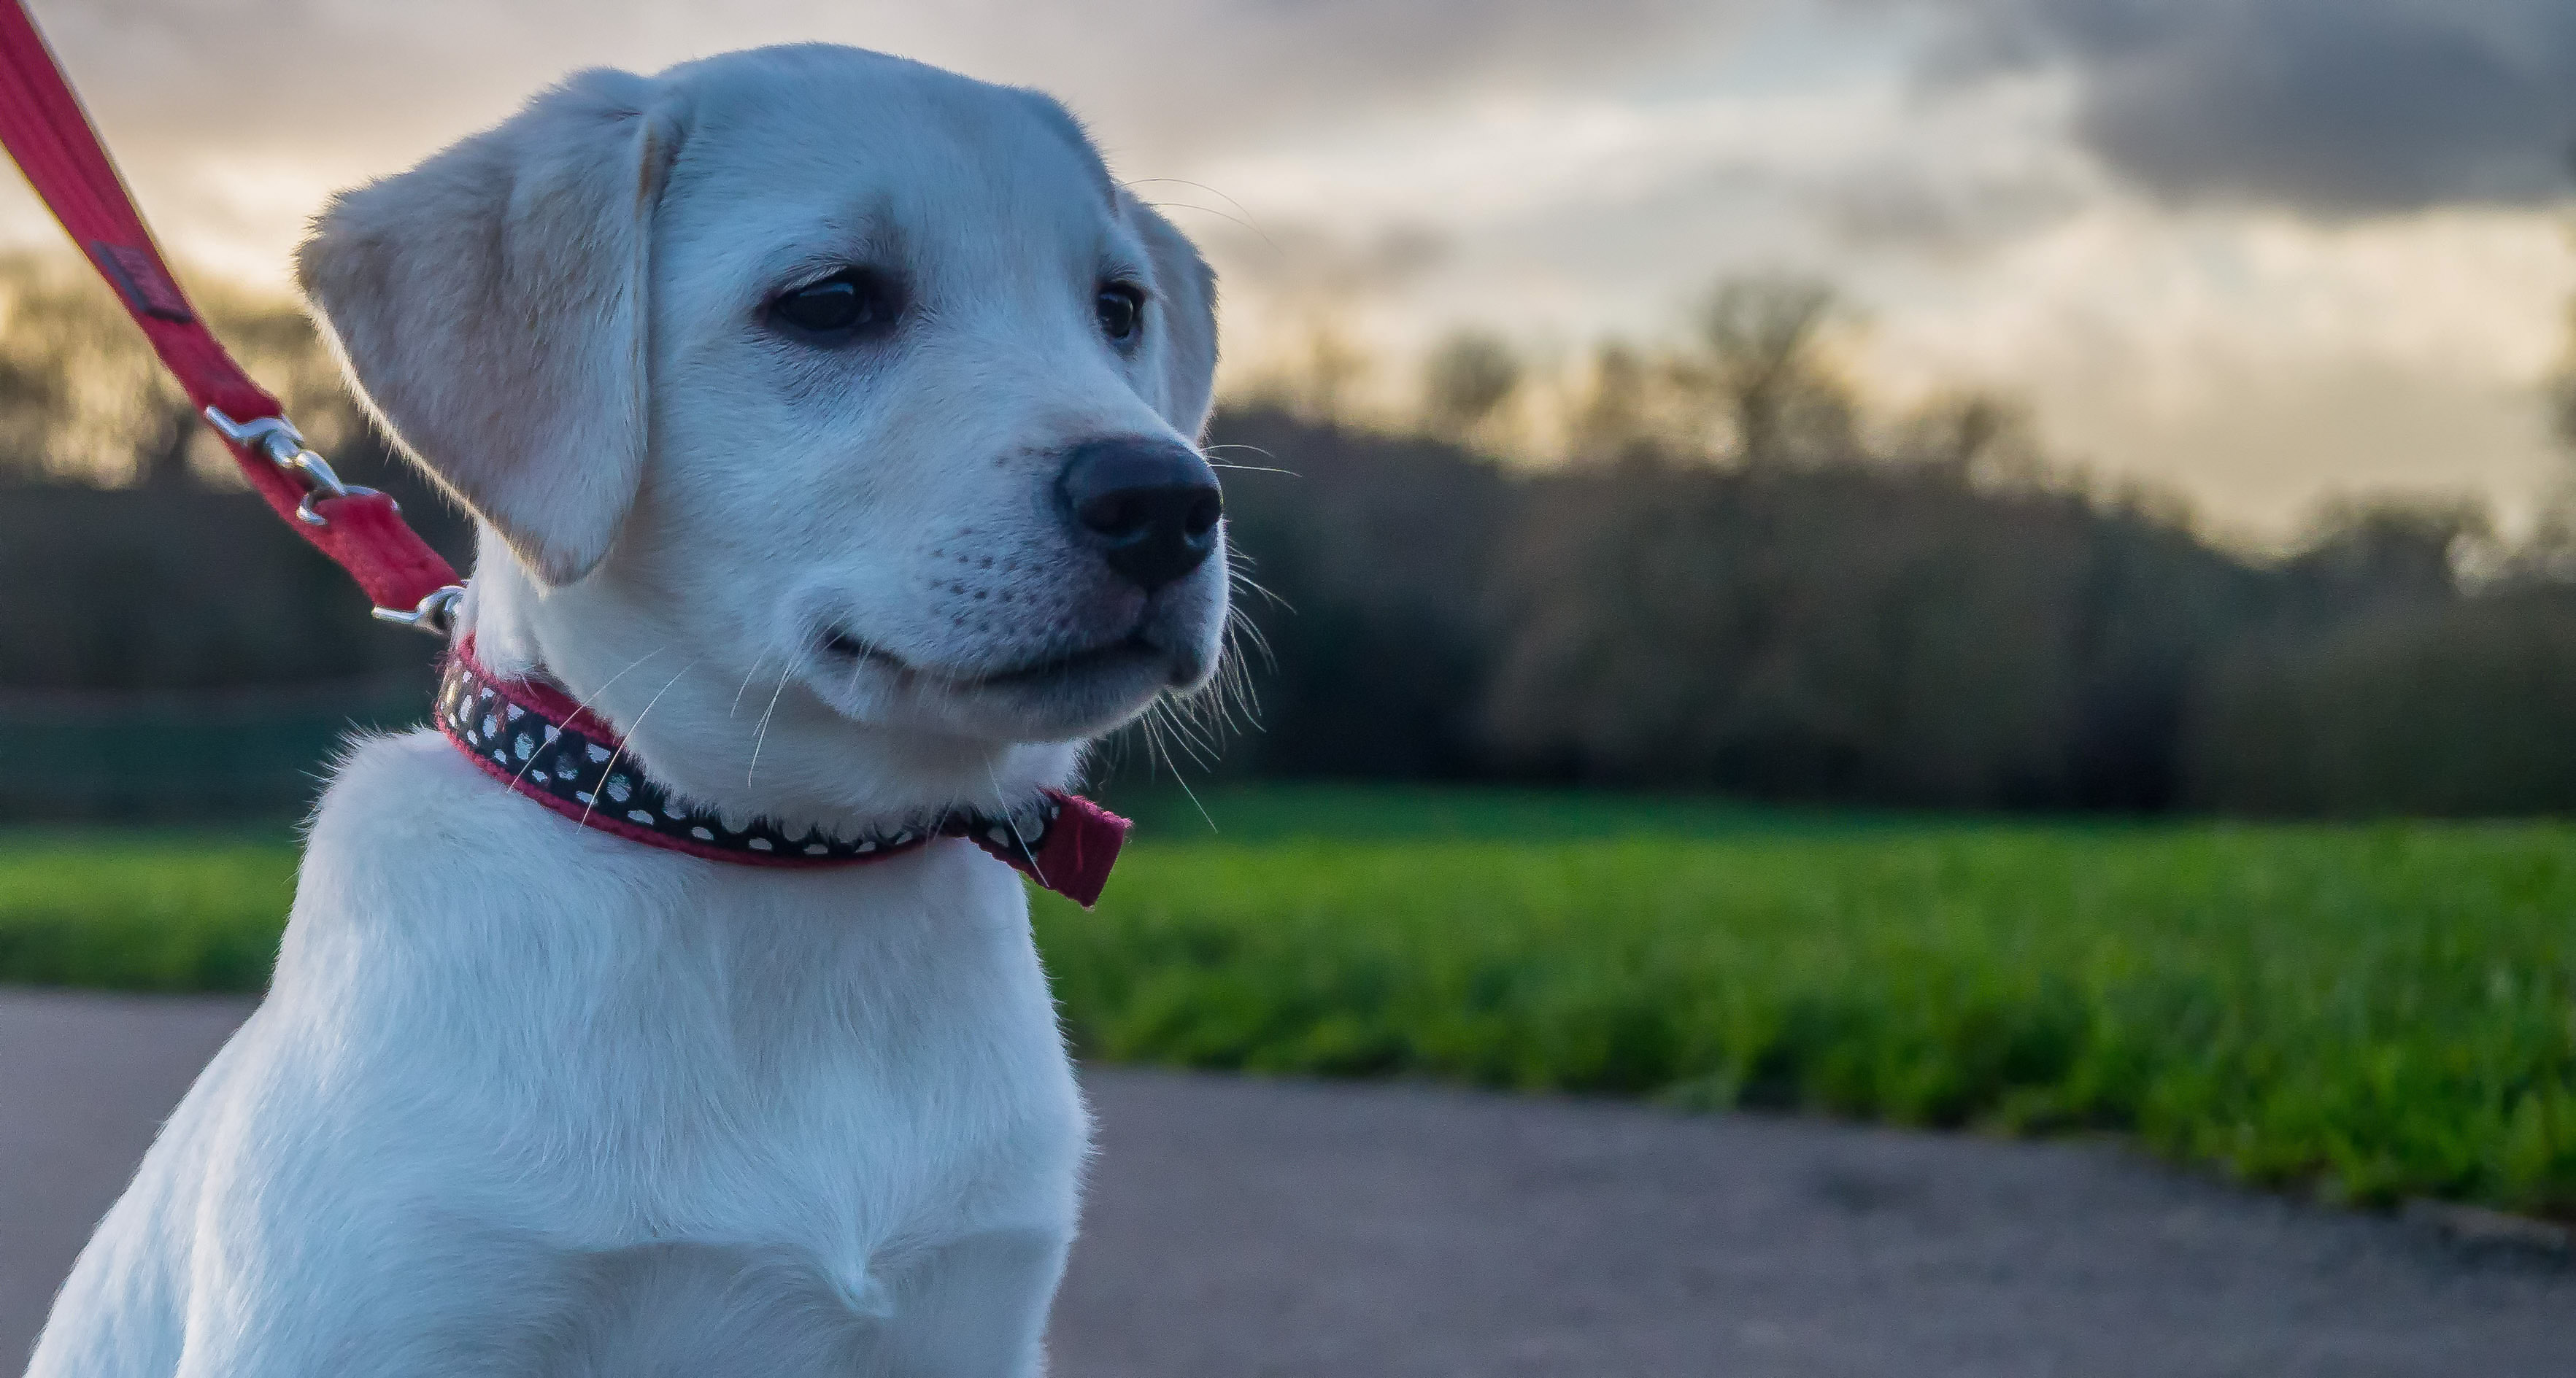
winter, white, field, puppy, dog, animal, park, mammal, vertebrate, labrador retriever, depth, labrador, retriever, dog like mammal